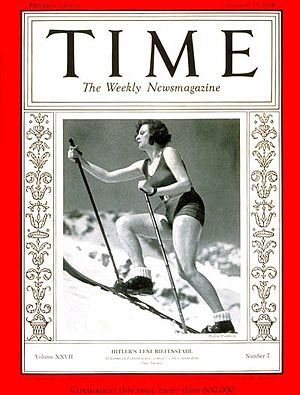
Leni Riefenstahl / Biografi / Filmene om OL i 1936
Riefenstahl på forsiden af  Time i 1936
Berta Helene Amalie Leni Riefenstahl var en tysk skuespillerinde, danserinde, filmfotograf og instruktør berømmet for sin æstetiske sans. Hun blev især berømt for sit kontroversielle arbejde som Hitlers chefinstruktør, som bl.a. lavede den meget berømte og imponerende propagandafilm Triumph des Willens. Hendes karriere sluttede brat efter 2. verdenskrig, fordi hendes arbejde for nazisterne og hendes nære venskab med Adolf Hitler og Joseph Goebbels var kompromitterende. Hun blev ikke kendt skyldig i krigsforbrydelser.